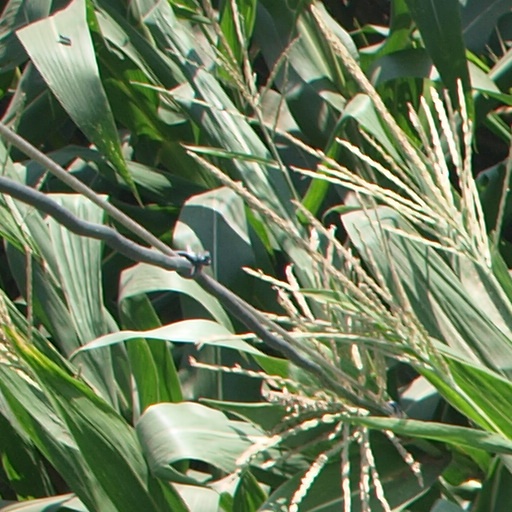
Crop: maize; corn